The High and the Mighty (film)

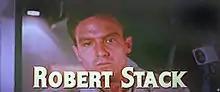
Although Wayne and Wellman had considered Robert Cummings for the role of the captain, Robert Stack was selected after an interview with Wellman

Casting for "The High and the Mighty" was problematic because there were no real "leading" roles, which resulted in many of Hollywood's major stars turning down roles that did not appear to be "big" enough for them. With stars such as Barbara Stanwyck, Dorothy McGuire, Ginger Rogers, Ida Lupino, and Joan Crawford rejecting parts in the film, Wellman ended up casting good but lesser-known actors in some of the roles. Spencer Tracy was offered the role of Dan Roman but turned it down because, Wellman said, Tracy found the script "lousy"; assistant director Andrew McLaglen claimed that Tracy's friends told the actor he was "in for an ego-bruising ride." It was thought that Tracy, a liberal Democrat, would receive the 'ego bruising' from Wellman a registered Republican. This led Tracy to excuse himself from the film. Without Tracy, Jack Warner threatened to remove the Warner Bros. funding unless another prominent lead actor could be found. Wellman convinced producer and actor John Wayne to replace Tracy in the role. Wayne later said during and after production that he did not like his performance. McLaglen recalled: "He said, 'Well, it never had any love story.' I said 'It had the greatest love story that had ever been written.'" McLaglen and Wayne argued about Wayne's performance, but Wayne never conceded about his performance.